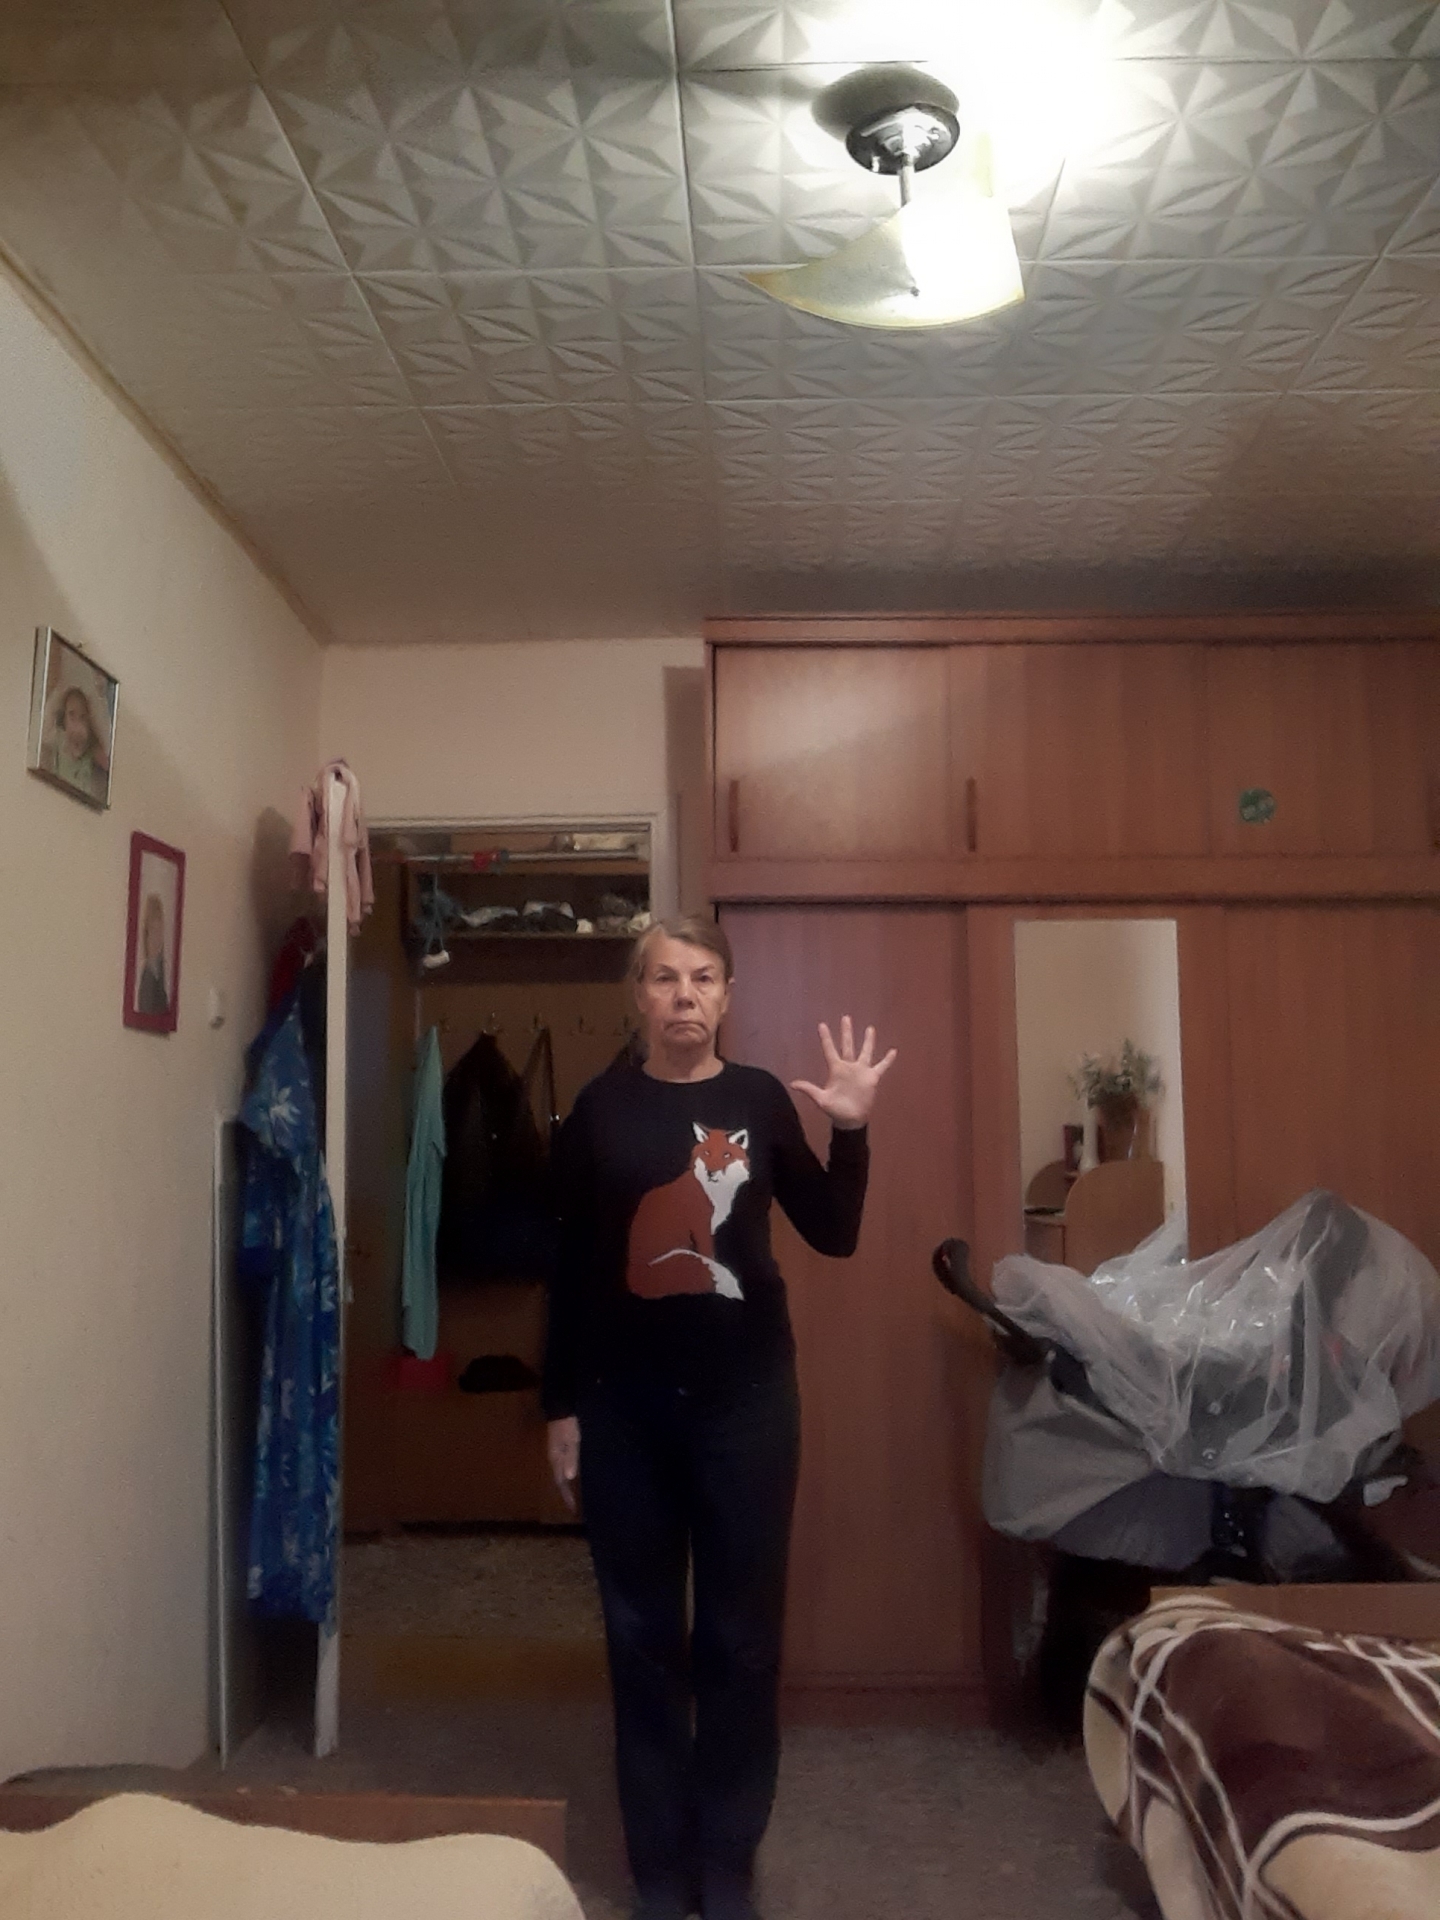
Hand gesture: palm